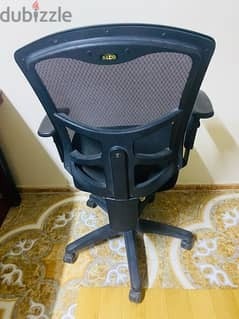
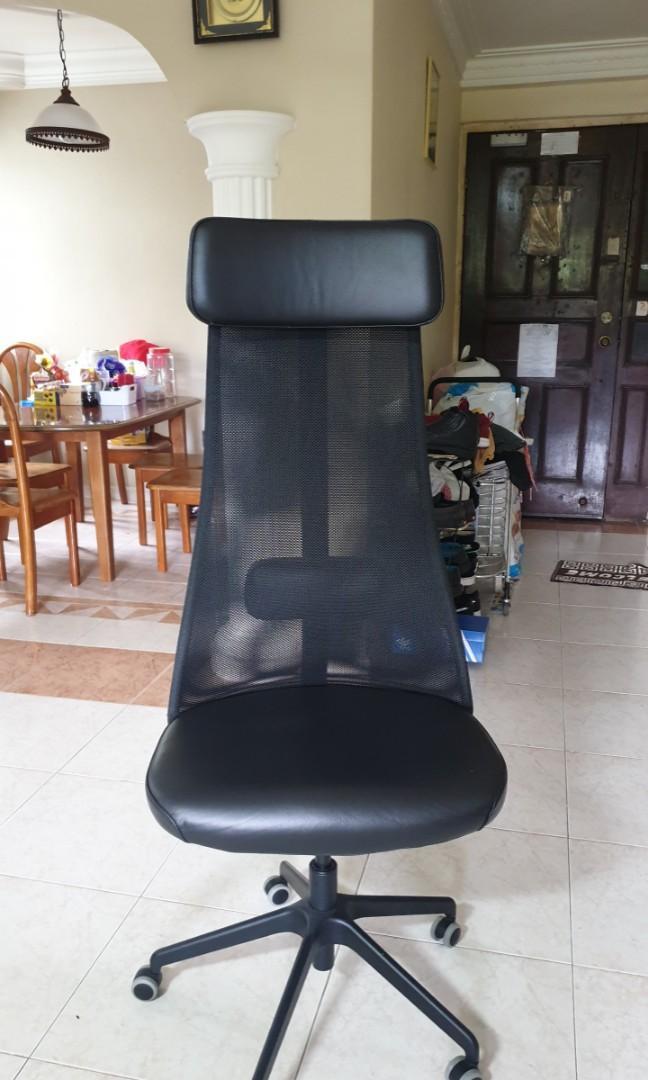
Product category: items_chair
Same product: no